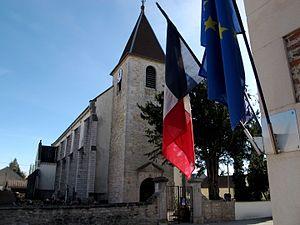
Eglise et mairie d'Annoire Jura France
Annoire est une commune française située dans le département du Jura, en région Bourgogne-Franche-Comté.